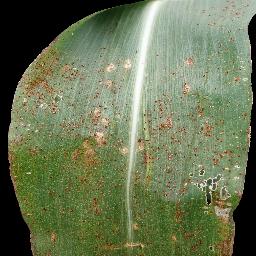
Label: Corn___Common_rust